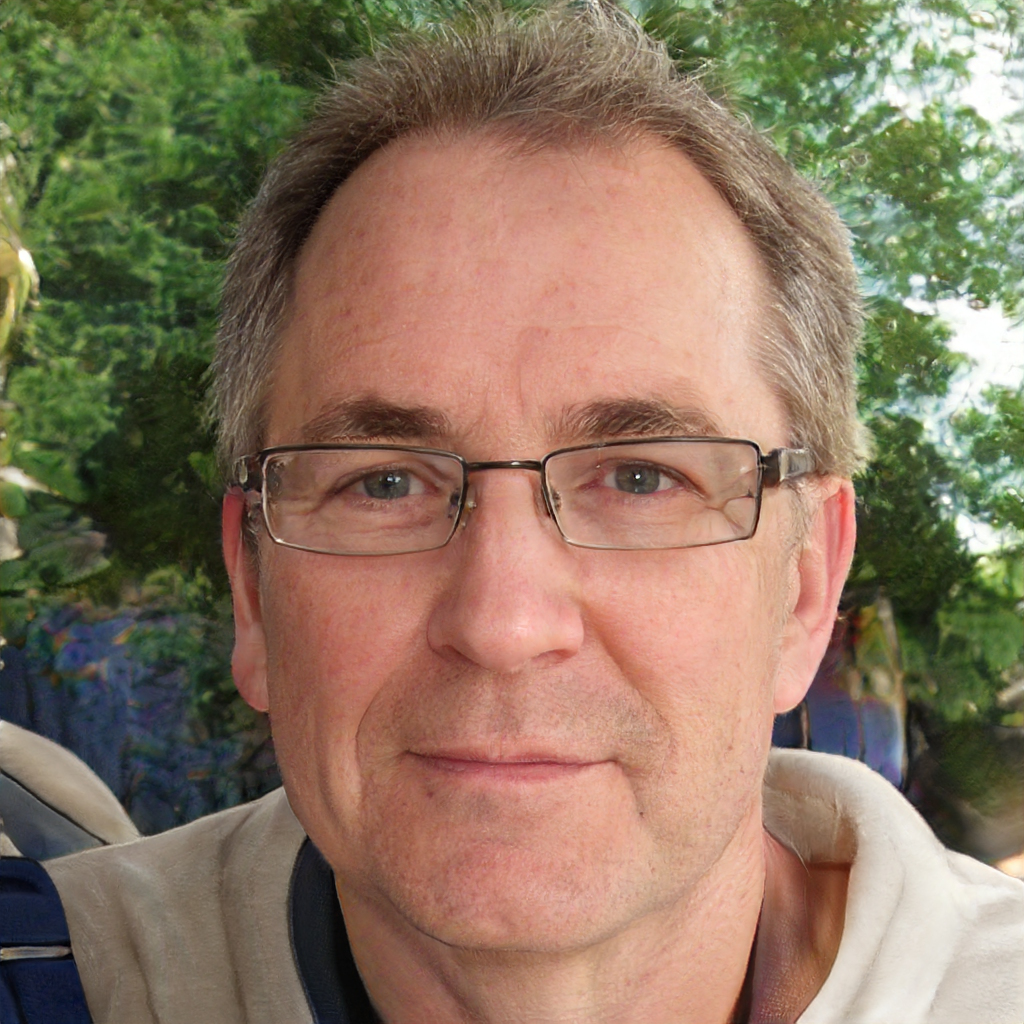
Gender: Male